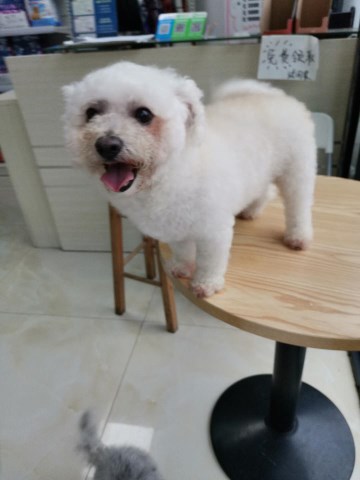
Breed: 3083-n000117-Bichon_Frise